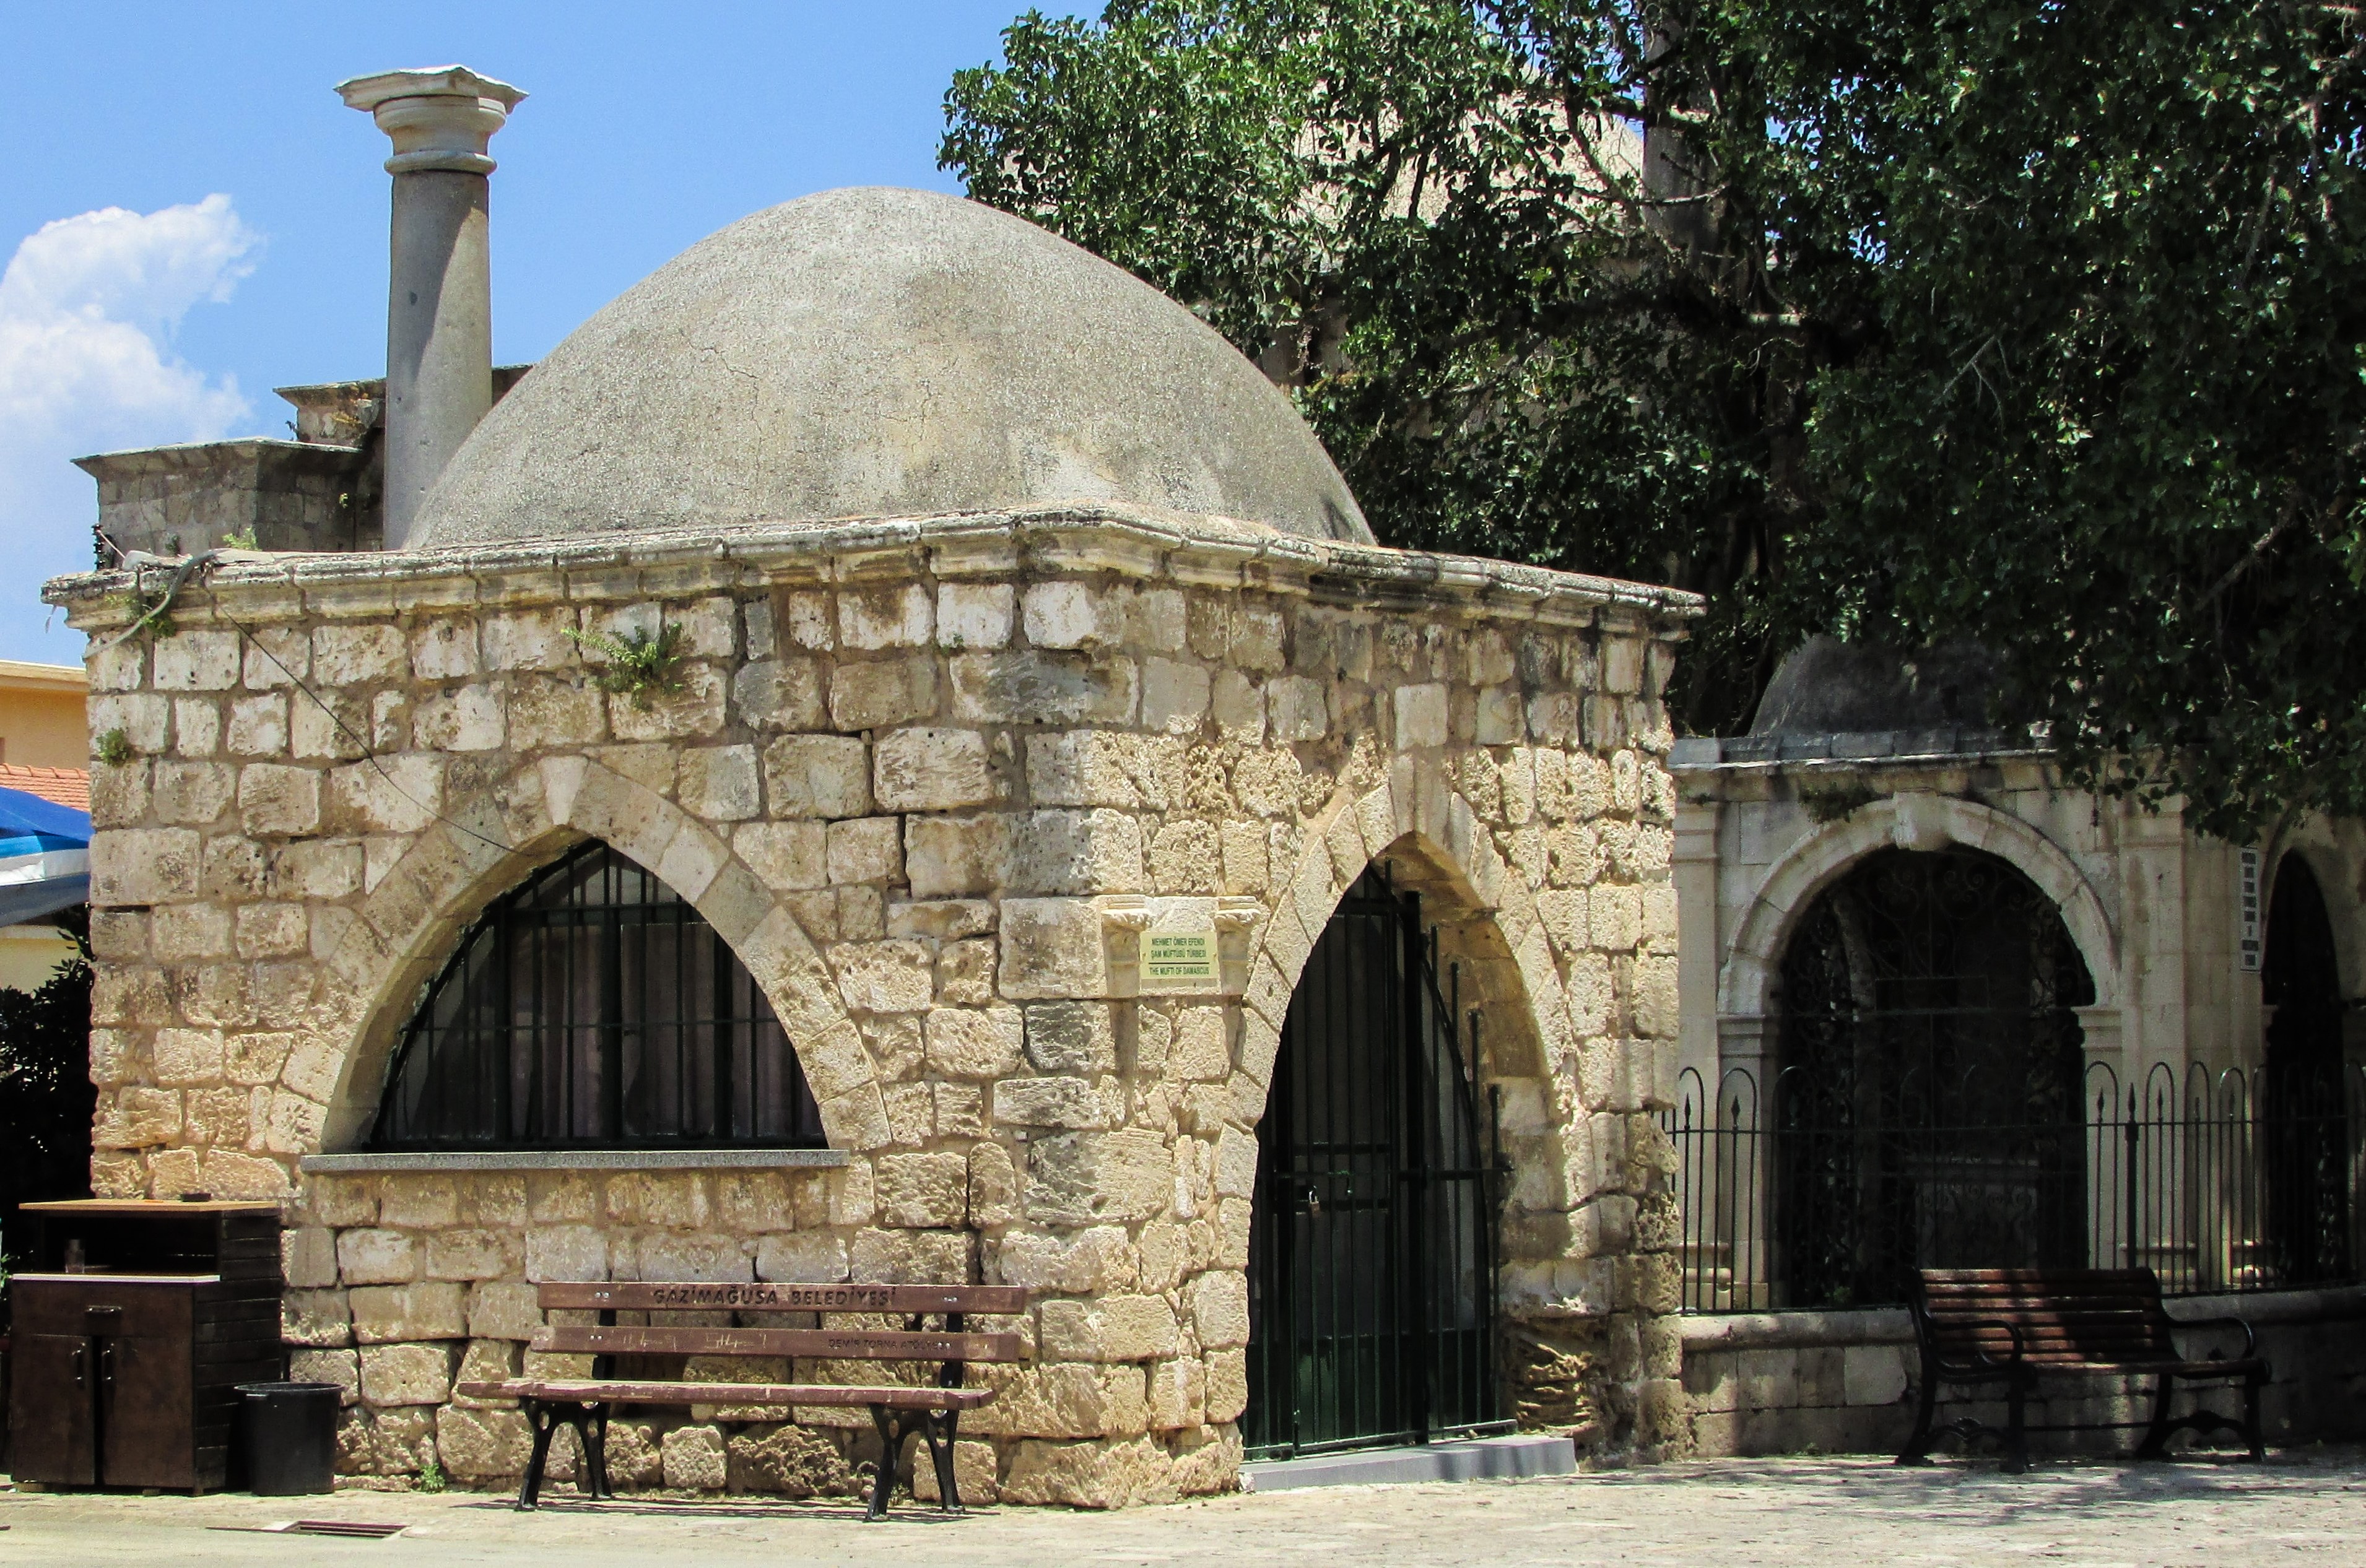
architecture, building, monument, arch, square, landmark, chapel, place of worship, monastery, cyprus, mausoleum, ottoman, historic site, famagusta, ancient history, ancient roman architecture